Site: brandenburg
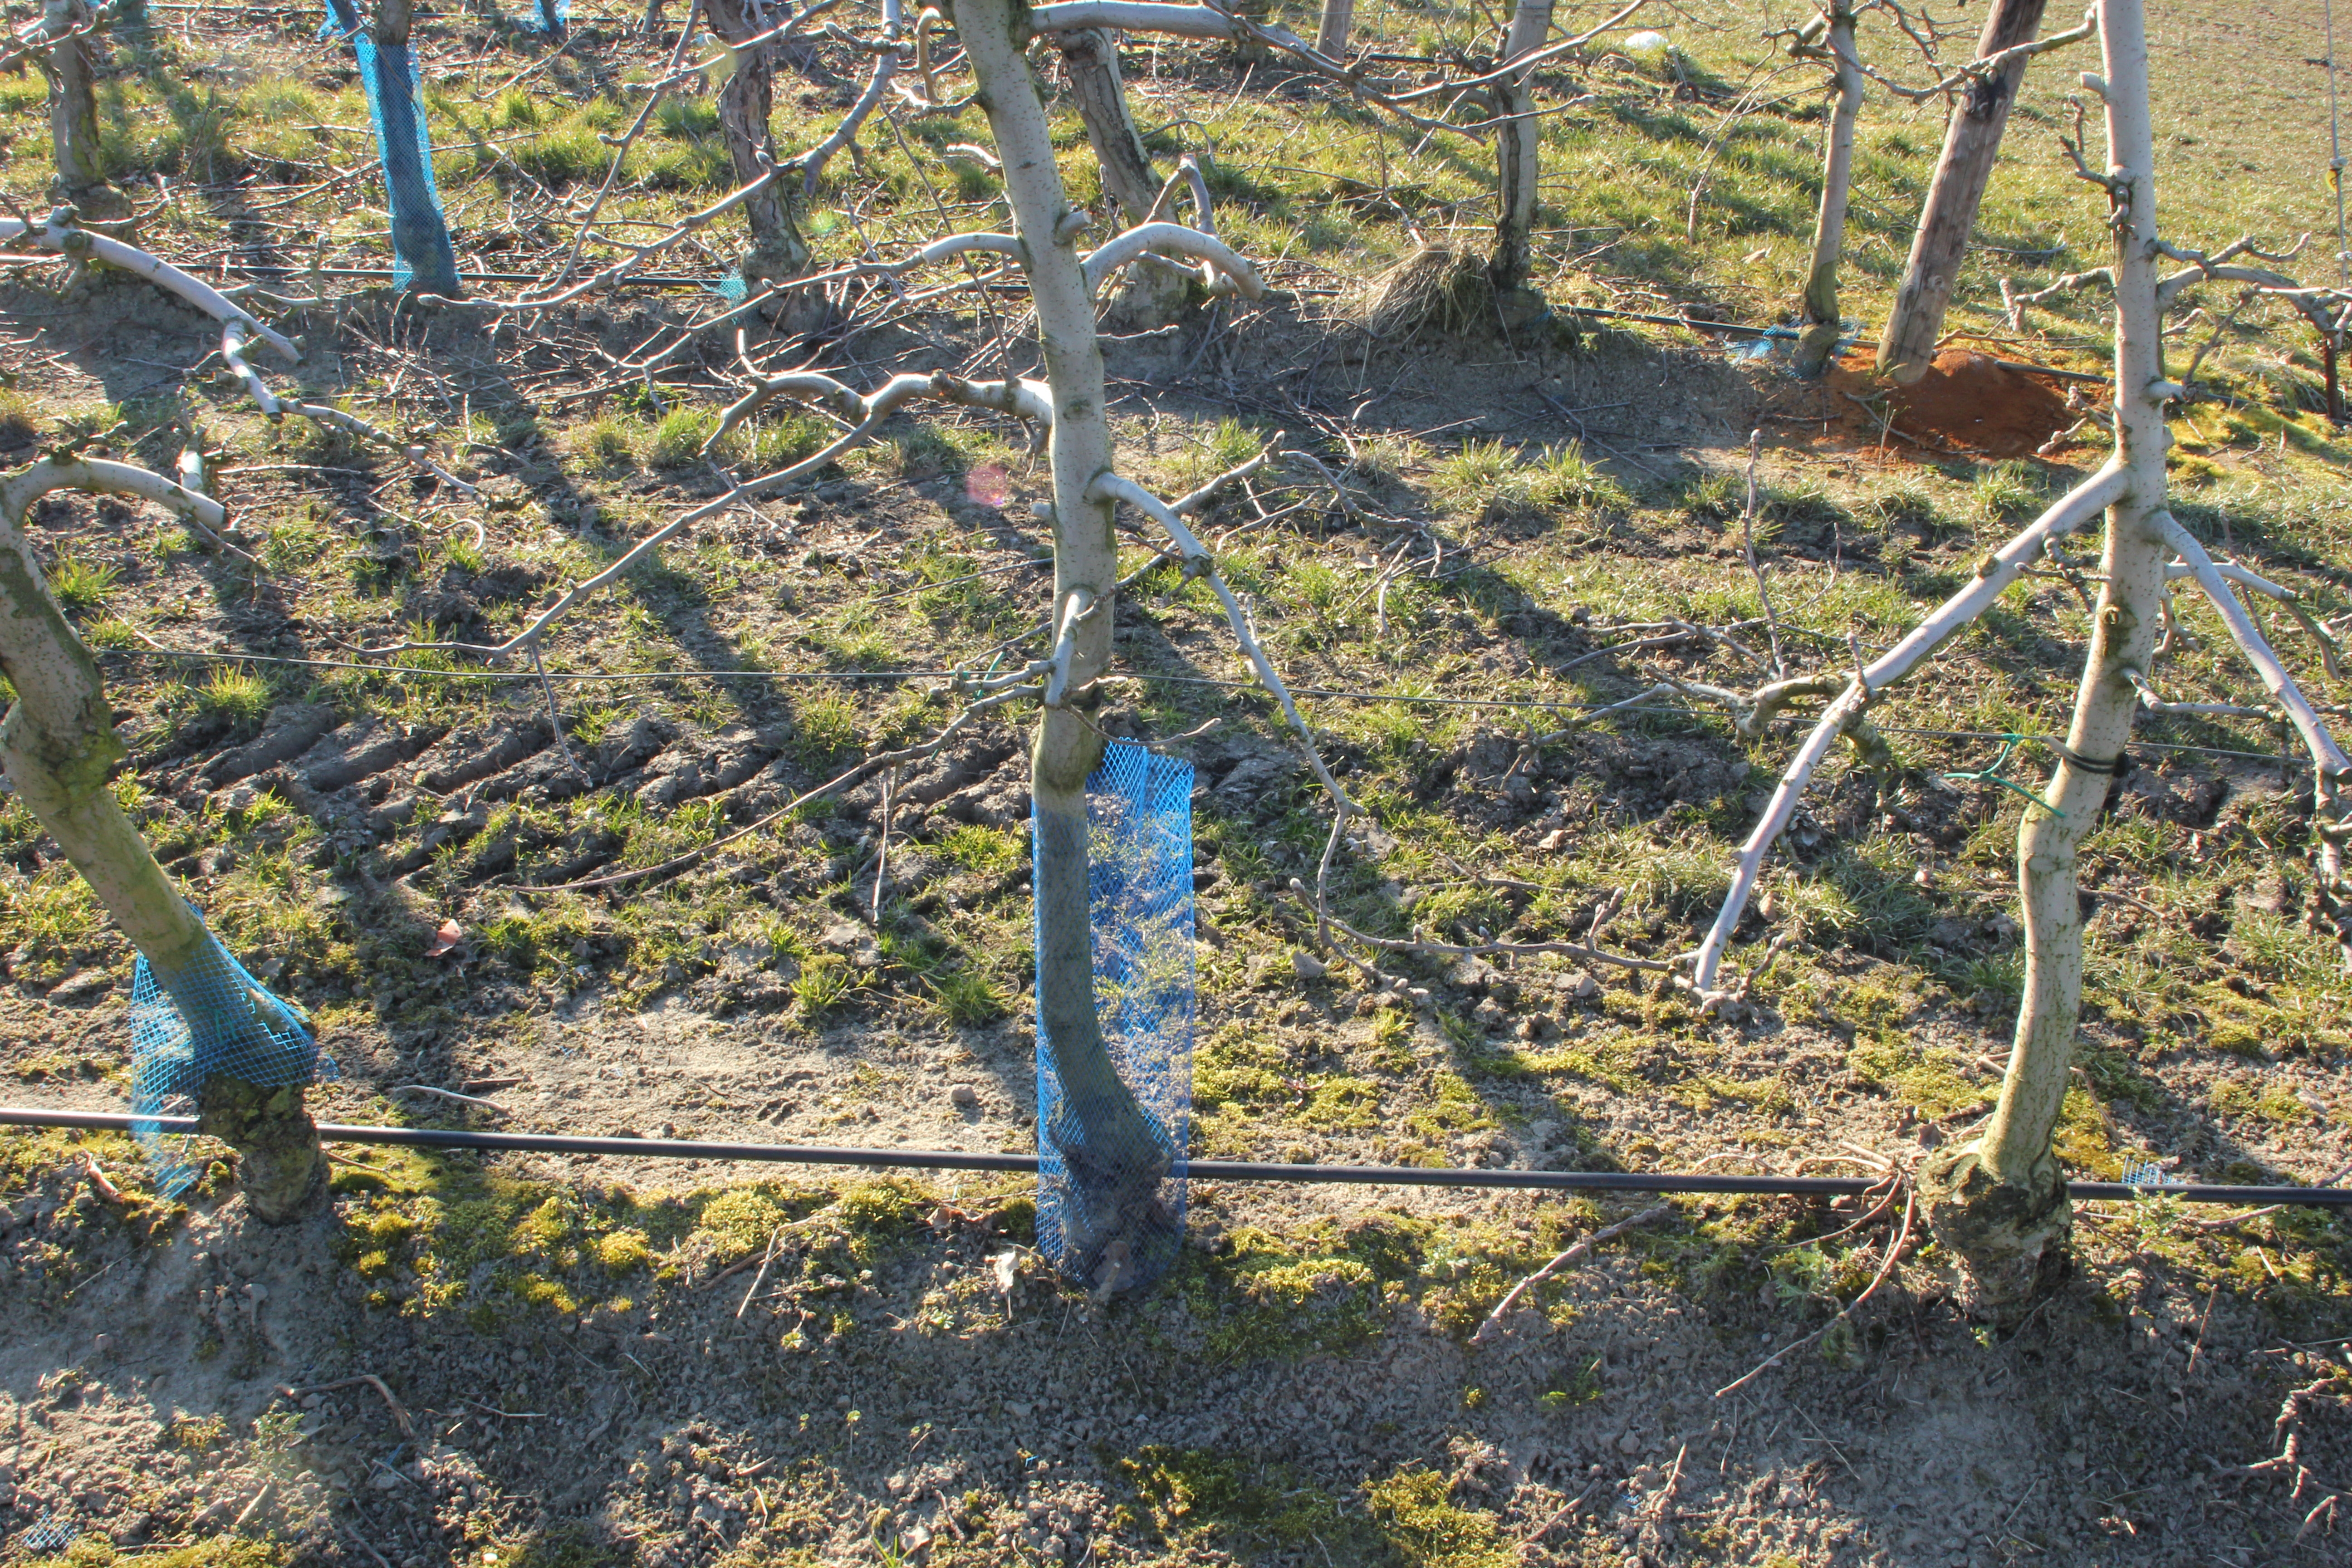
Growth stage (BBCH 03): Bud development